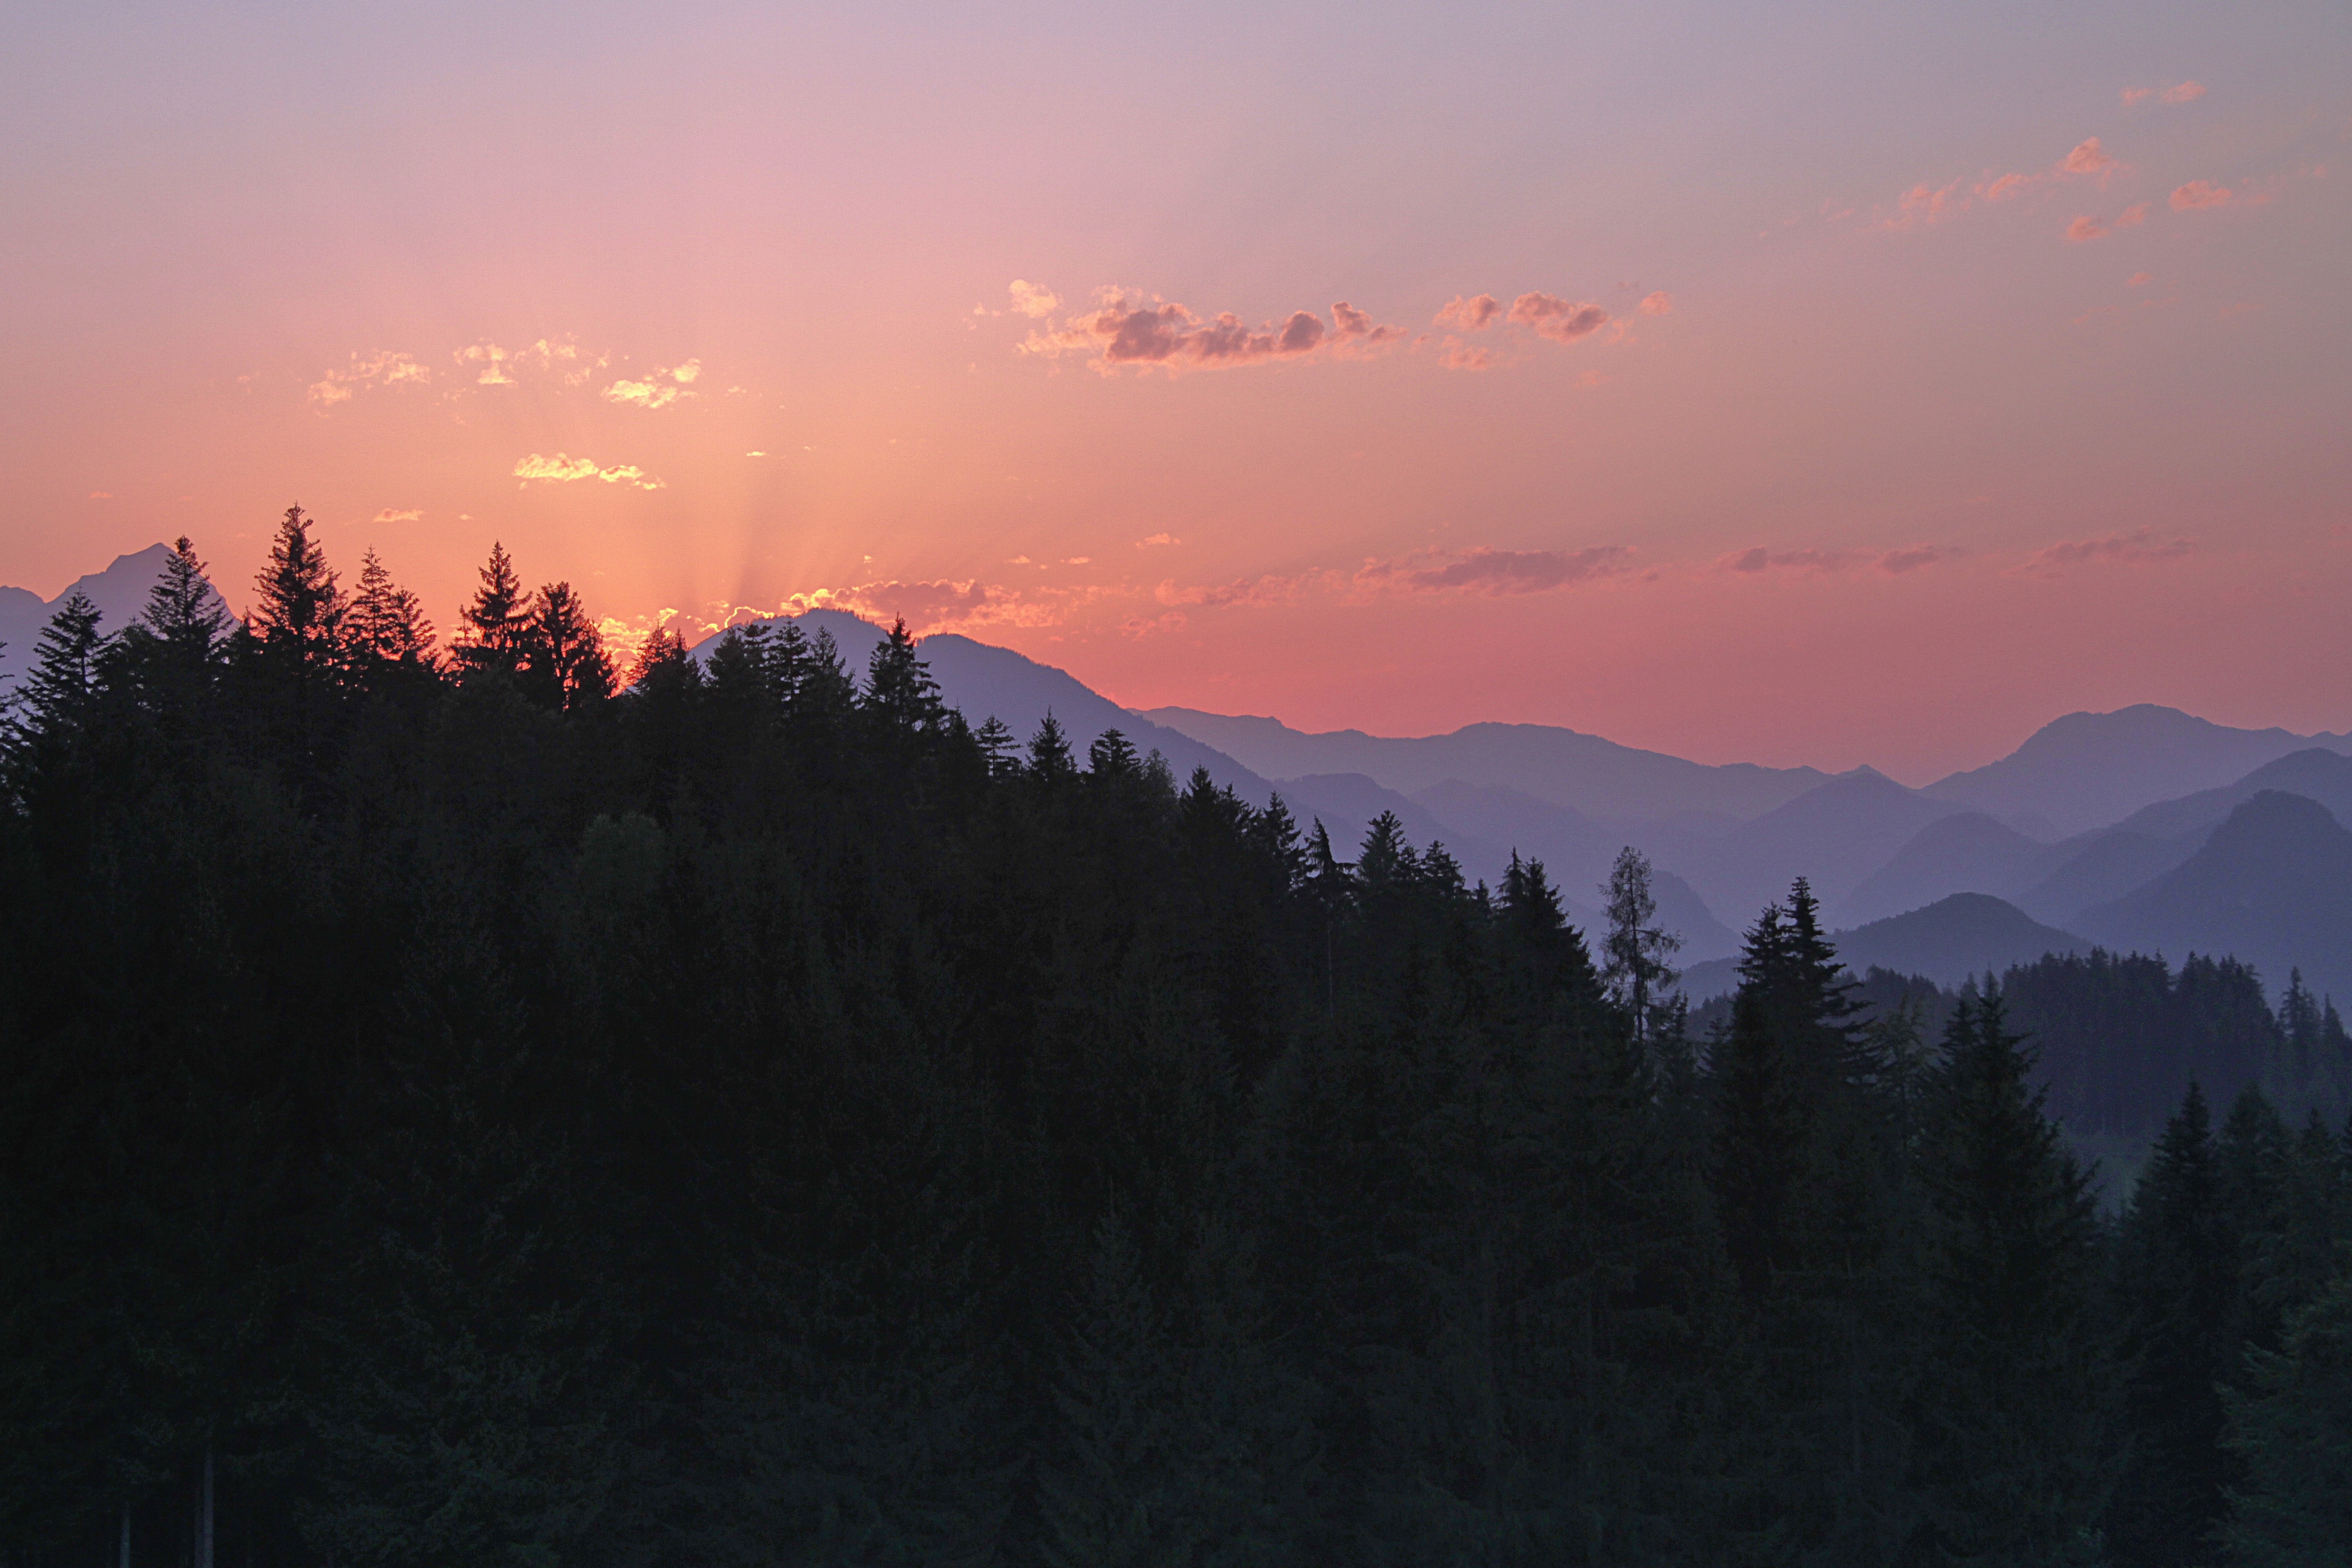
nature, forest, wilderness, mountain, cloud, sunrise, sunset, morning, hill, dawn, mountain range, dusk, evening, alpine, lighting, ridge, austria, mountains, abendstimmung, afterglow, evening sky, geographical feature, atmospheric phenomenon, mountainous landforms